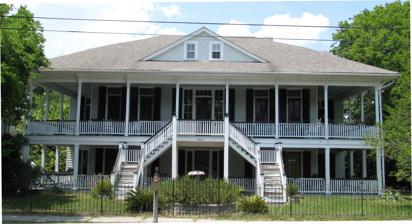
Building: Dr. John B. Patrick House
Country: Unknown
Year built: 1870
Historic house in South Carolina, United States This article relies largely or entirely on a single source . Relevant discussion may be found on the talk page . Please help improve this article by introducing  citations to additional sources . Find sources: "Dr. John B. Patrick House" – news · newspapers · books · scholar · JSTOR ( June 2024 ) United States historic place Dr. John B. Patrick House U.S. National Register of Historic Places Dr. John B. Patrick House, May 2010 Show map of South Carolina Show map of the United States Location 1820 Middle St., Sullivan's Island, South Carolina Coordinates 32°45′35″N 79°50′36″W / 32.75972°N 79.84333°W / 32.75972; -79.84333 Area 0.6 acres (0.24 ha) Built 1920 ( 1920 ) Architectural style Classical Revival, Late Victorian NRHP reference No. 94001628 Added to NRHP February 9, 1995 Dr. John B. Patrick House also known as the Patrick-Bherman-Smith House and Moultrieville Brothel, is a historic home located at Sullivan's Island , Charleston County, South Carolina . The house is a 2 + 1 ⁄ 2 -story, symmetrical  frame residence with a two-tiered, integral wraparound piazza . It features an expansive hipped roof with dormers and stairs that lead to the second tier of the piazza. A small rectangular frame structure, built about 1920 as a general store , is located on the property. The house was built c. 1870 by Dr. John B Patrick as a home for him and his family. They lived in the house until Patrick died in 1903, and Patrick left the house in his will to his son Charles. Shortly thereafter, Charles sold the house to William Bherman, who converted into a place of business. The first floor became a tavern, with a brothel operating out of the second and third floors. In 1920, Mary Smith and her sisters purchased the building and remodeled it to become three residential units. Smith lived in the building until she died and left it in her will to her niece, Ethyl Merrill, who lived there until c. 1974 . Merill's granddaughter lived in the building until 1984. The property remained vacant for the next six years. Hurricane Hugo hit Sullivan's Island in November 1989 and greatly damaged the building. John Geer purchased the house in 1990 and began renovations. It was listed on the National Register of Historic Places in 1995. References